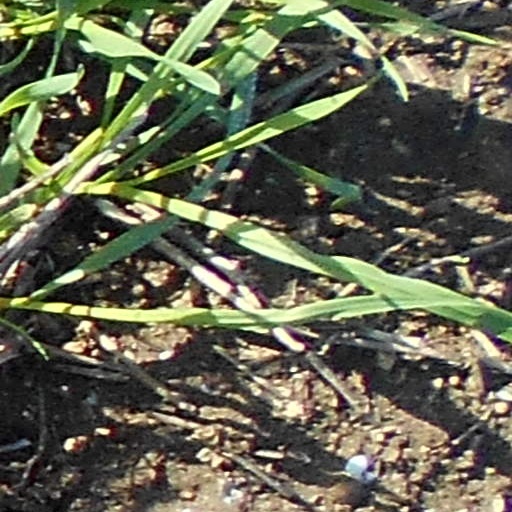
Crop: wheat